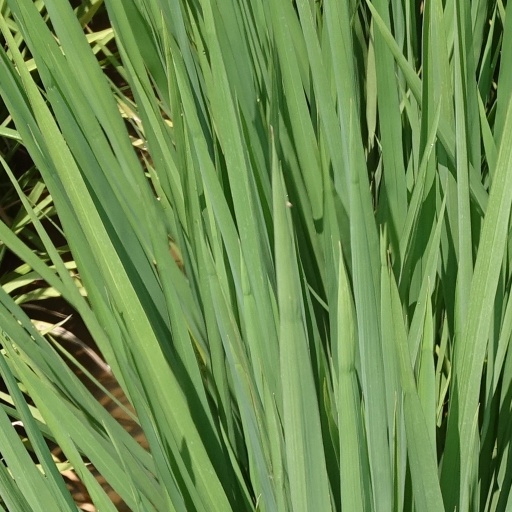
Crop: rice